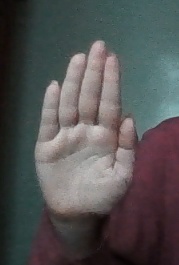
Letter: seen